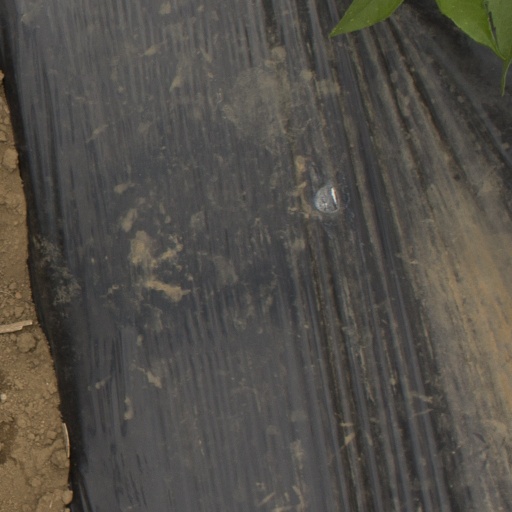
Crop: Jerusalem artichoke